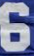
Number: 6